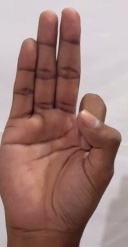
ASL sign: F